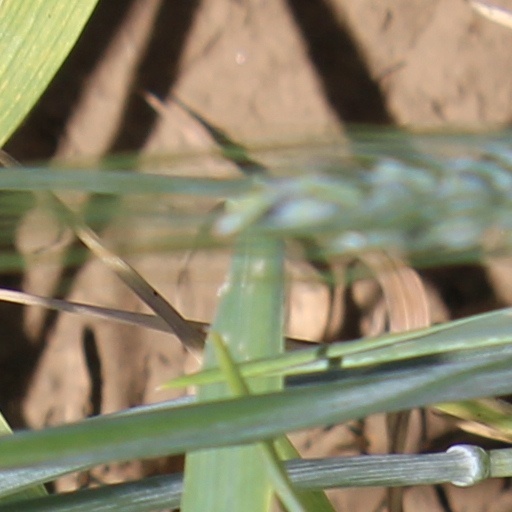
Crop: wheat